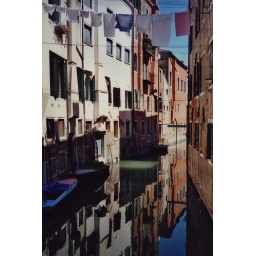
Miracle in venice. blue clear sky in a messy green water